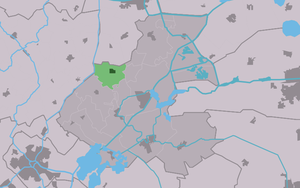
Reduzum est un village de la commune néerlandaise de Leeuwarden, dans la province de Frise.